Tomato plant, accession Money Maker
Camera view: bottom (45 deg); turntable rotation: 0 degrees
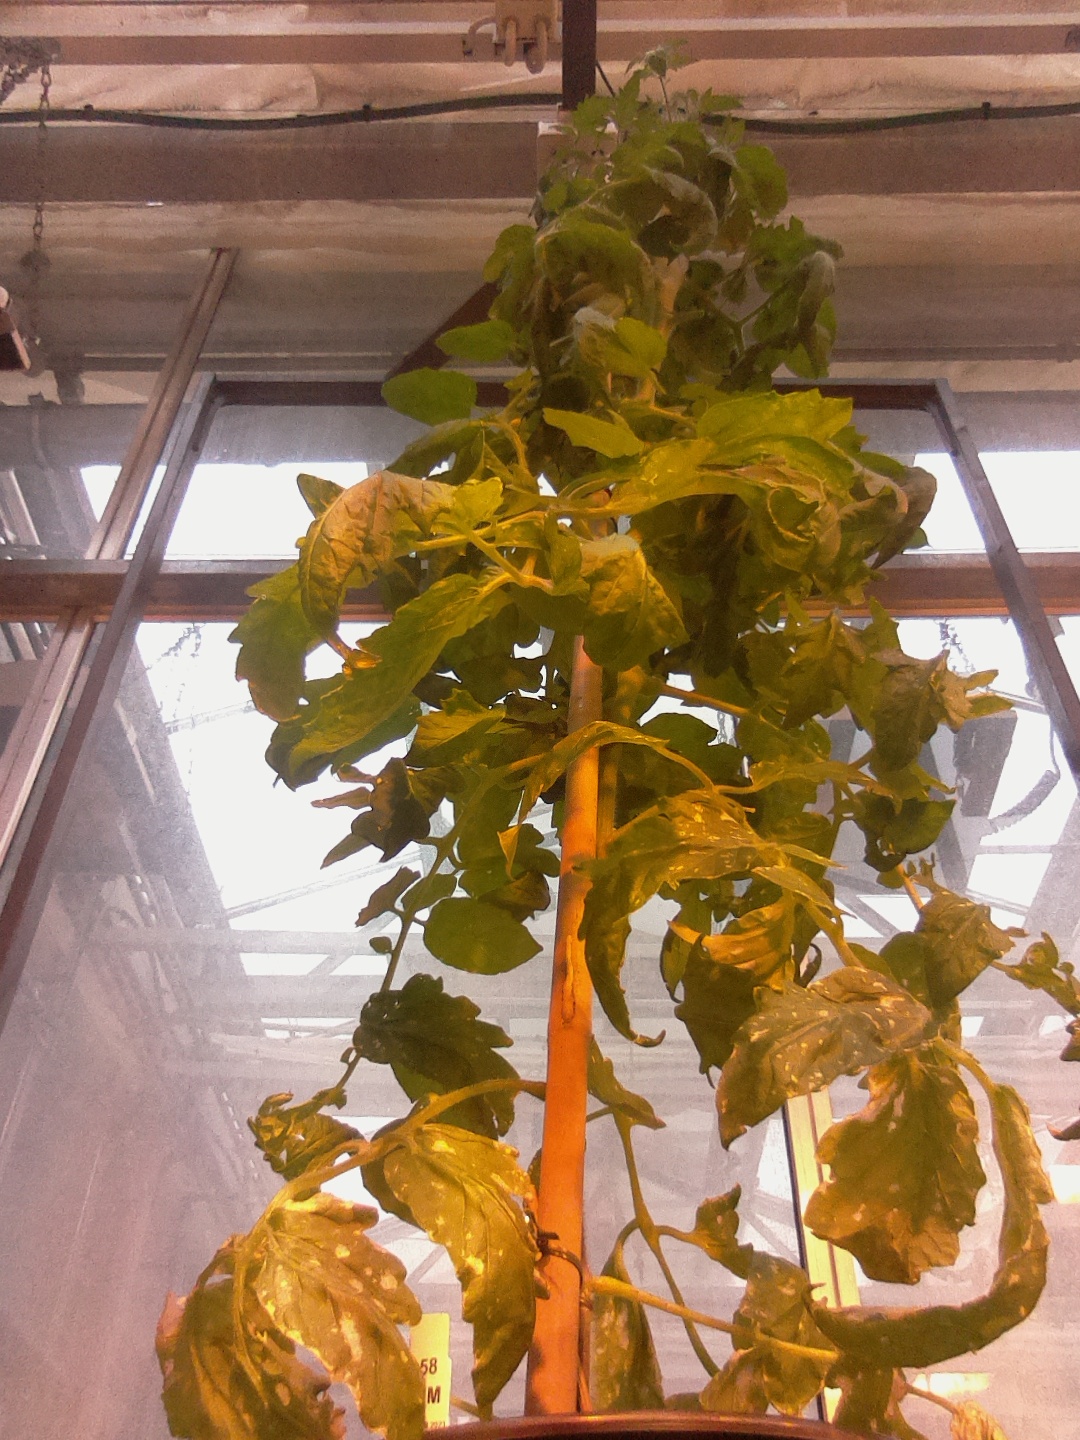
BBCH growth stage 64: 40%-50% of flowers open